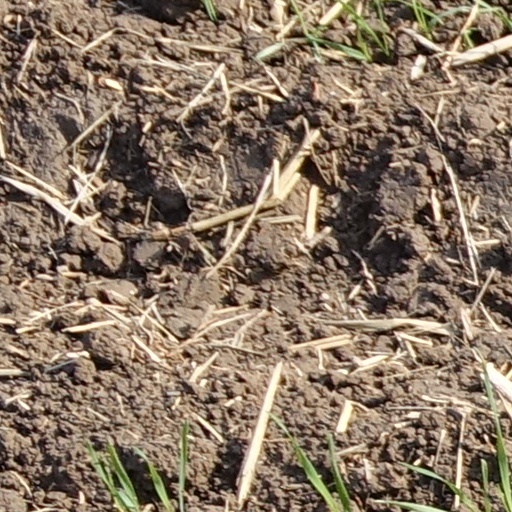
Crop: wheat